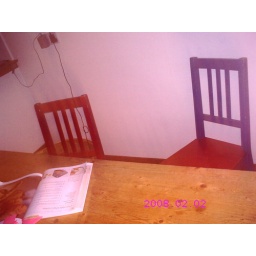
Wooden chairs against white wall